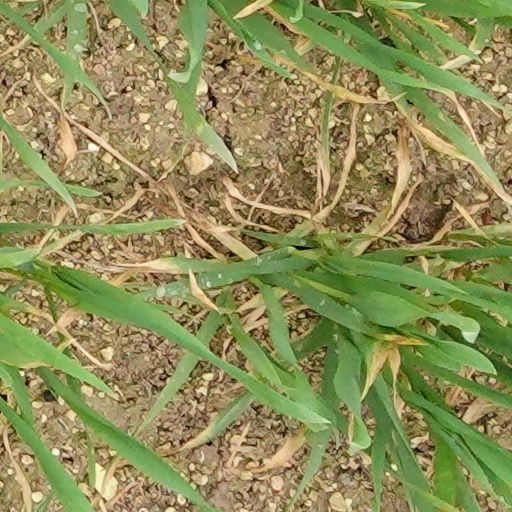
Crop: wheat